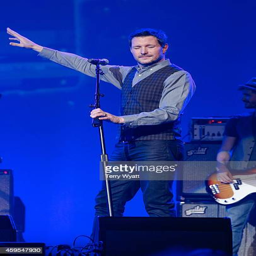
country artist performs during person